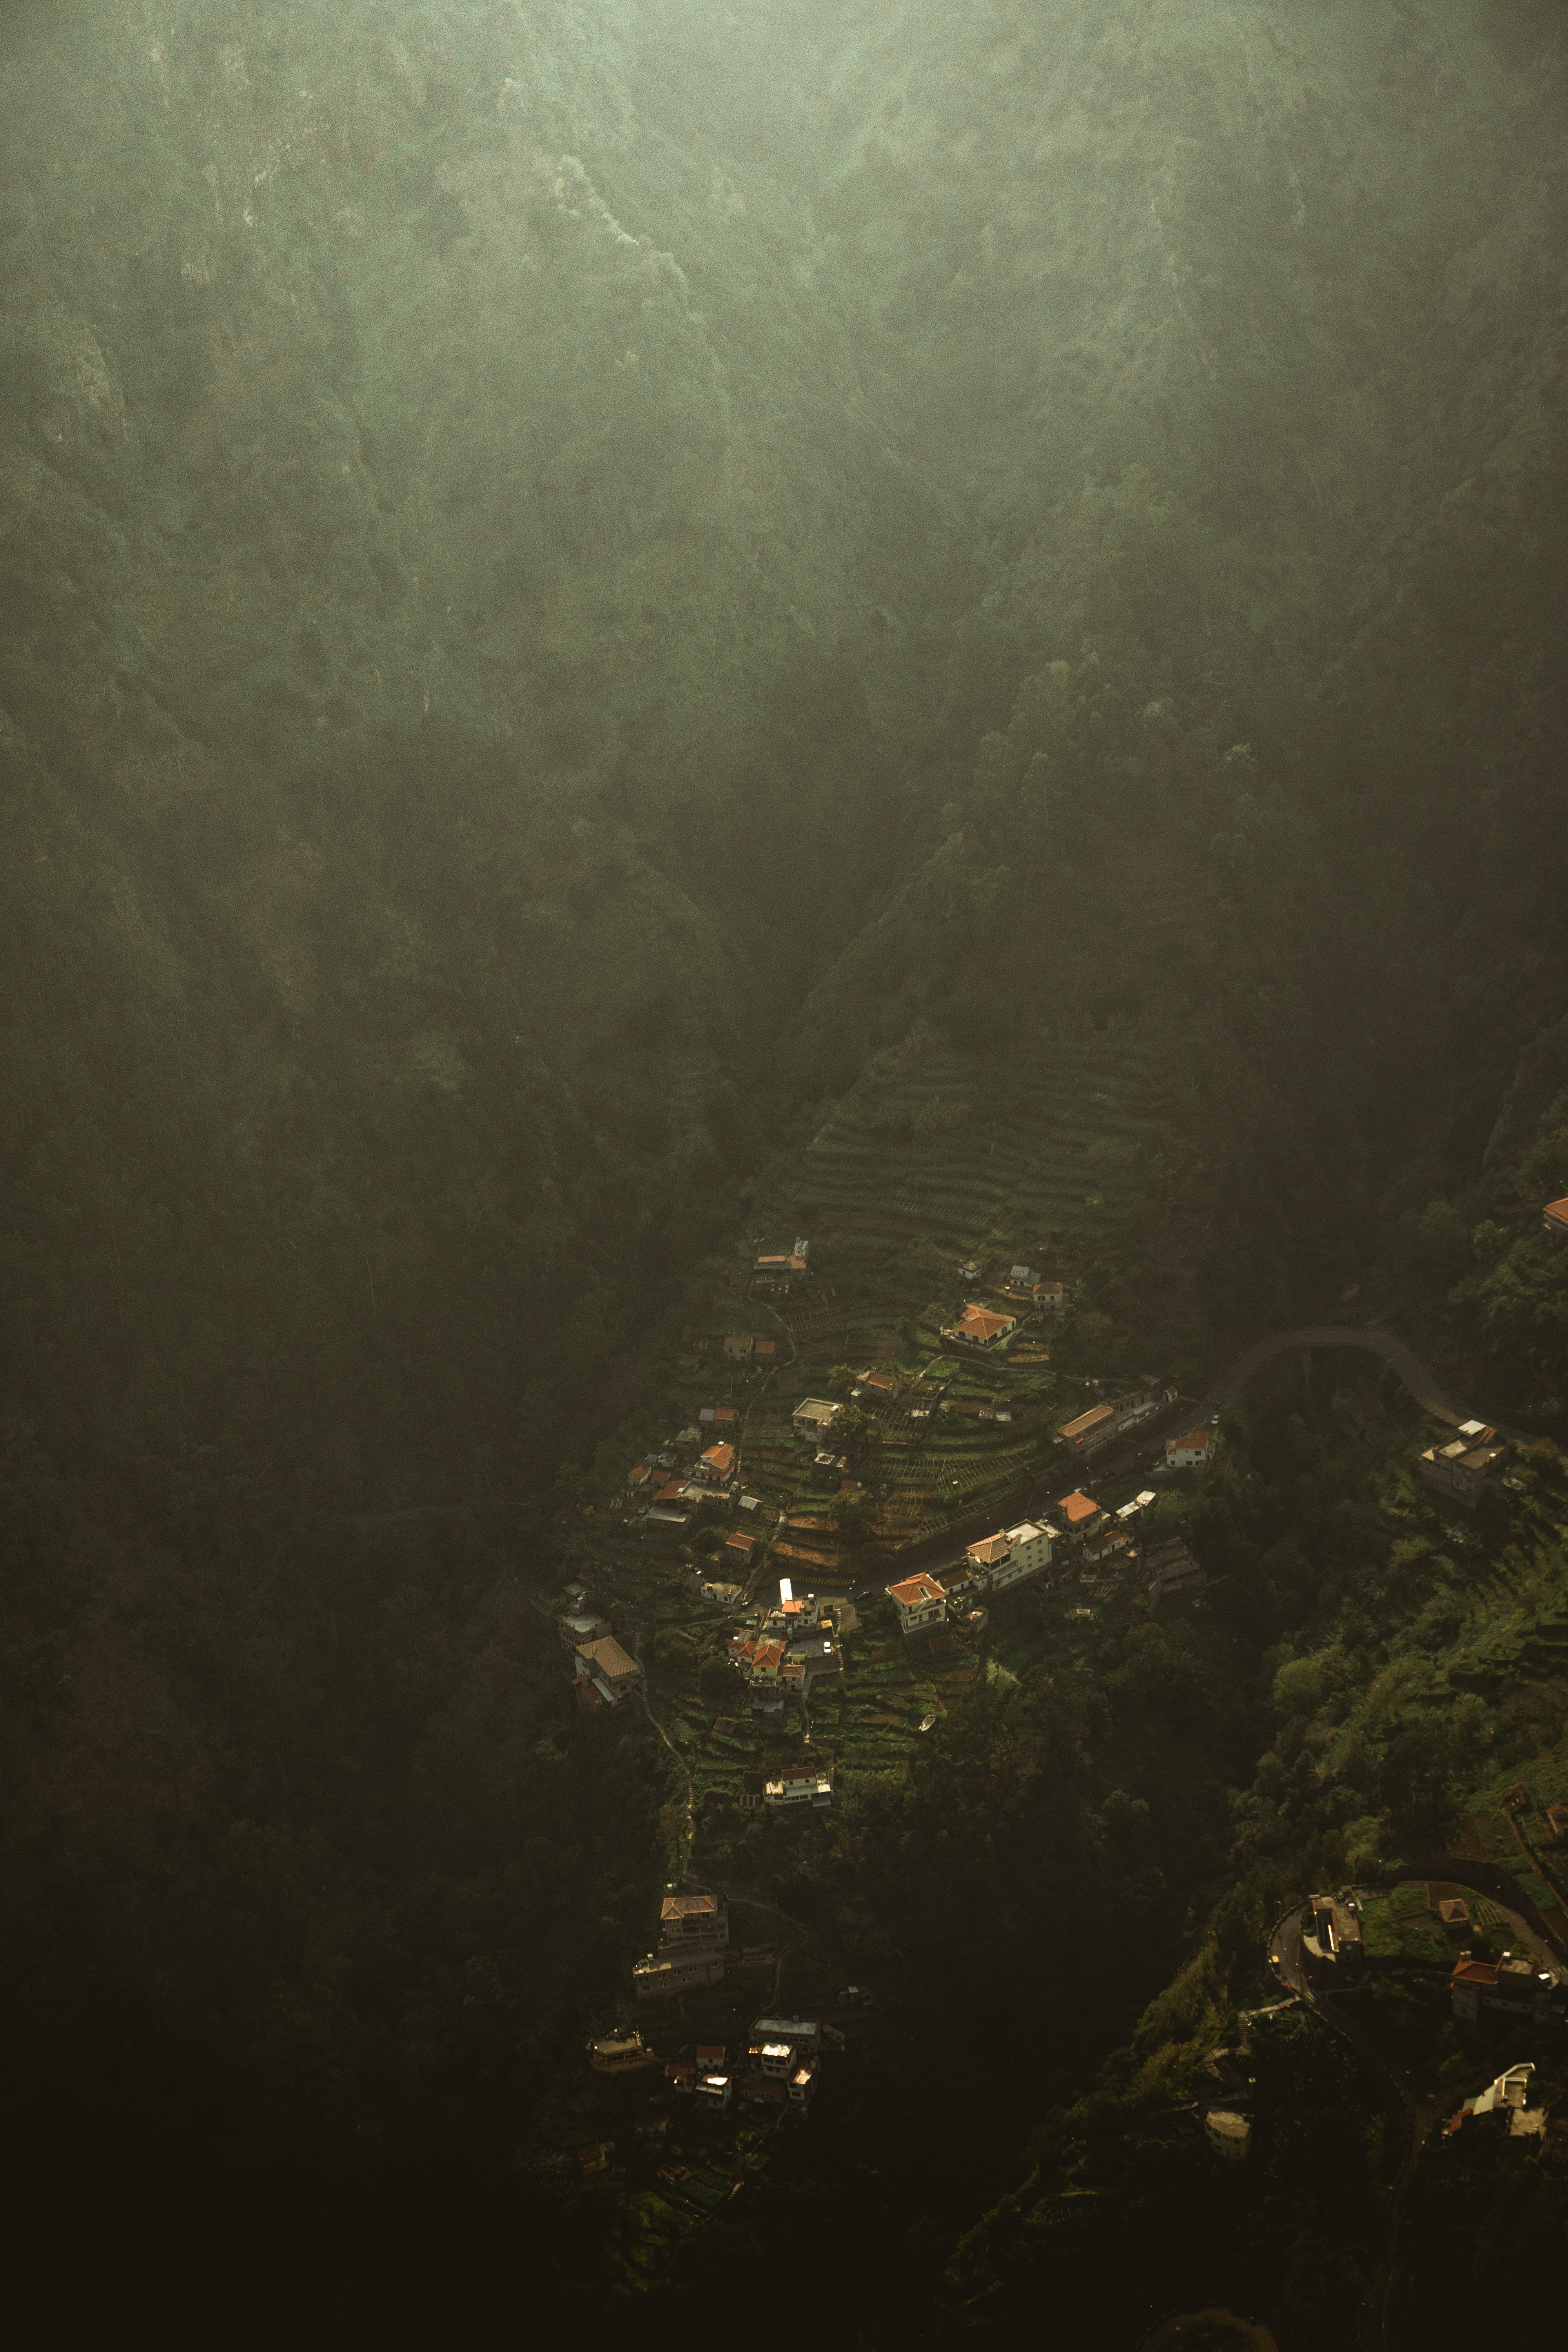
atmospheric phenomenon, sky, water, green, atmosphere, haze, tree, cloud, landscape, photography, sunlight, space, forest, city, night